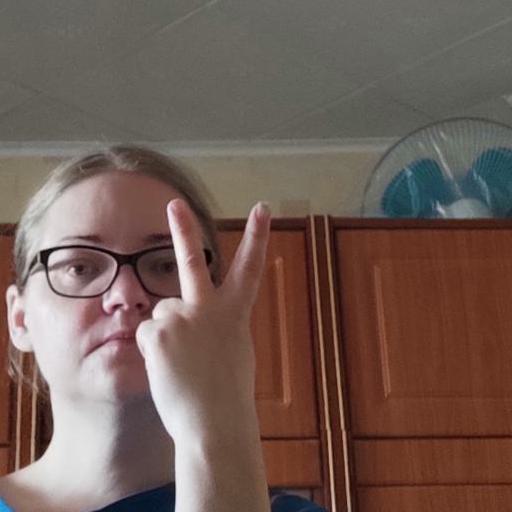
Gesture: peace_inverted